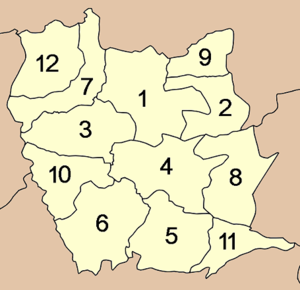
Phichit est une province de Thaïlande.